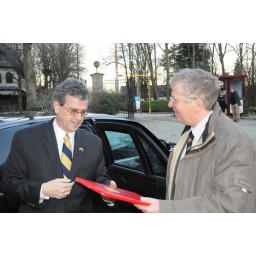
U.S. Ambassador to Belgium Howard Gutman visited the Royal Botanical Gardens and green houses in Meise.